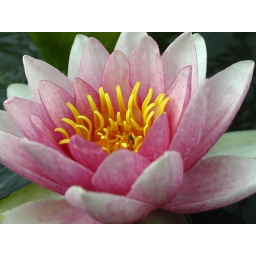
cedar bridge tavern near waretown nj revolutionary war pine barrens